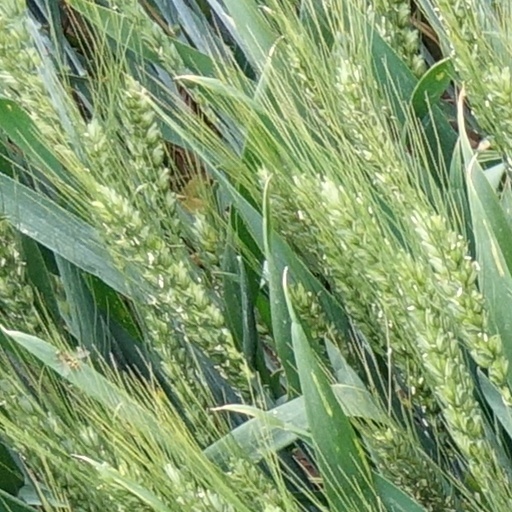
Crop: wheat